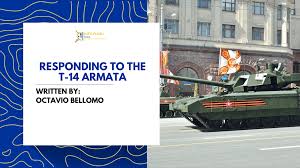
Label: T-14